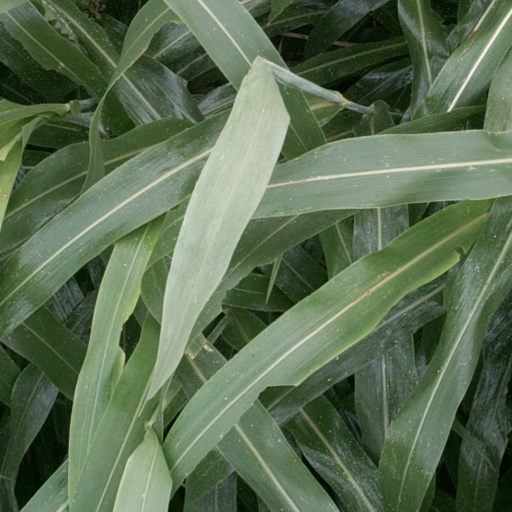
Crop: sorghum